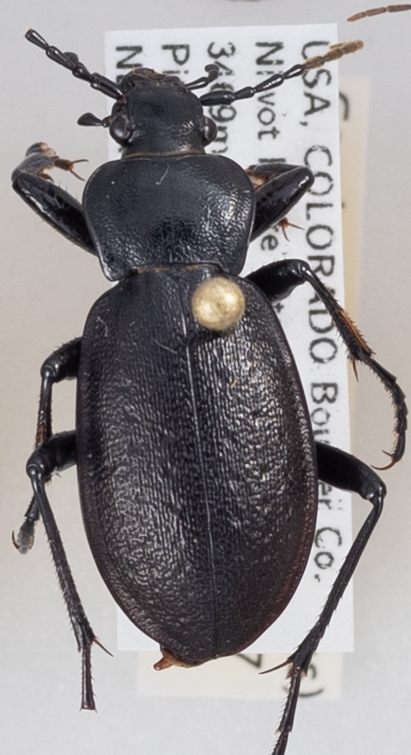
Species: Carabus taedatus
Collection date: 2018-06-19
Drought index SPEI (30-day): -1.01
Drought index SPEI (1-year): -0.39
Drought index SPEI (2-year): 0.03